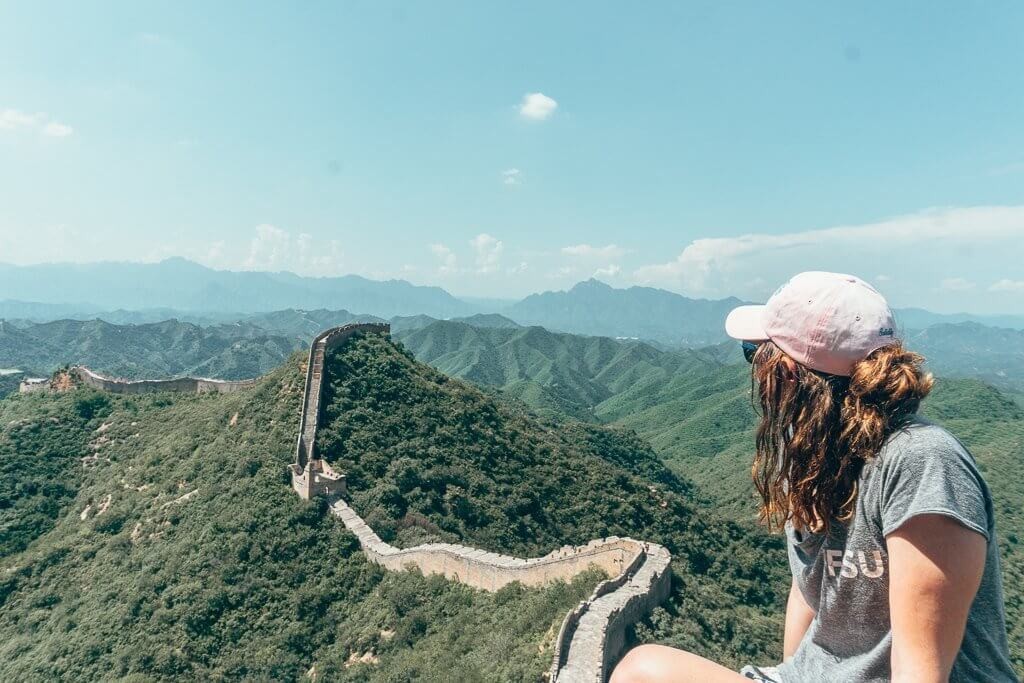
Landmark: Great Wall of China